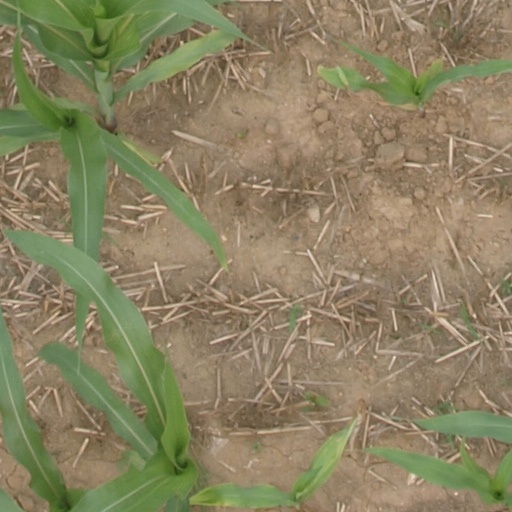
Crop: maize; corn